Answer in natural language. Considering the relative positions, where is blue rectangle wall decor with respect to sixdrawer dresser in gray? Choose between the following options: left or right
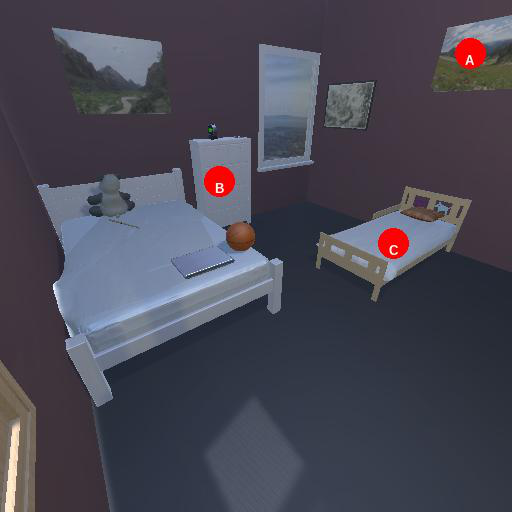
<answer>right</answer>